Jim Clyburn

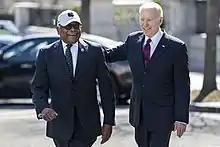
Clyburn with President Joe Biden in 2022

Clyburn has continuously sought new and additional funding for education. He has gained additional funding for special education and lower interest rates on federal student loans. In many sessions Clyburn has sought, sponsored and/or voted for improvements in Pell Grant funding for college loans.